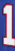
Number: 1